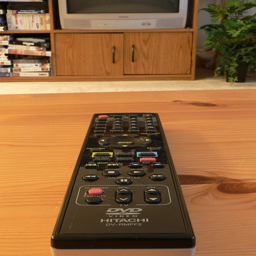
Tv remote control on top of a wooden table.
A close shot of a Hitachi DVD remote control.
remote control in foreground with entertainment center in background
A remote on a table face towards the television.
A remote control sitting on a wooden table.